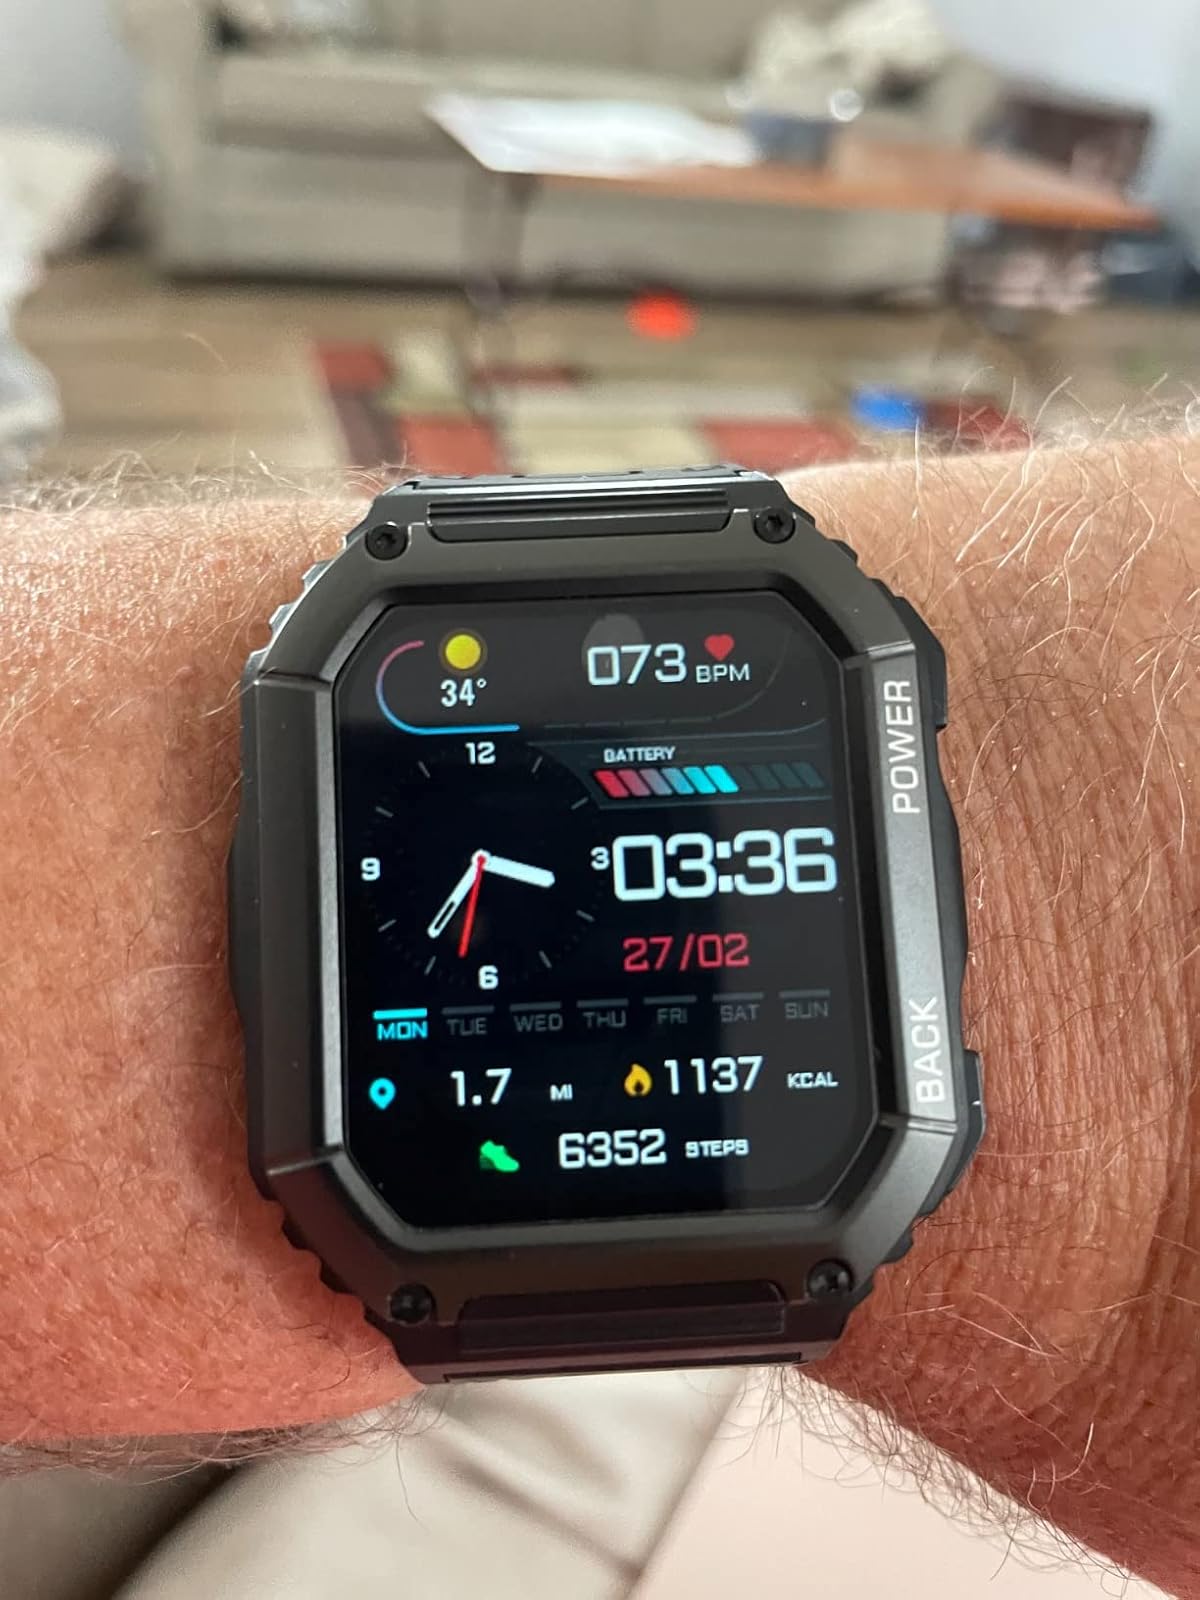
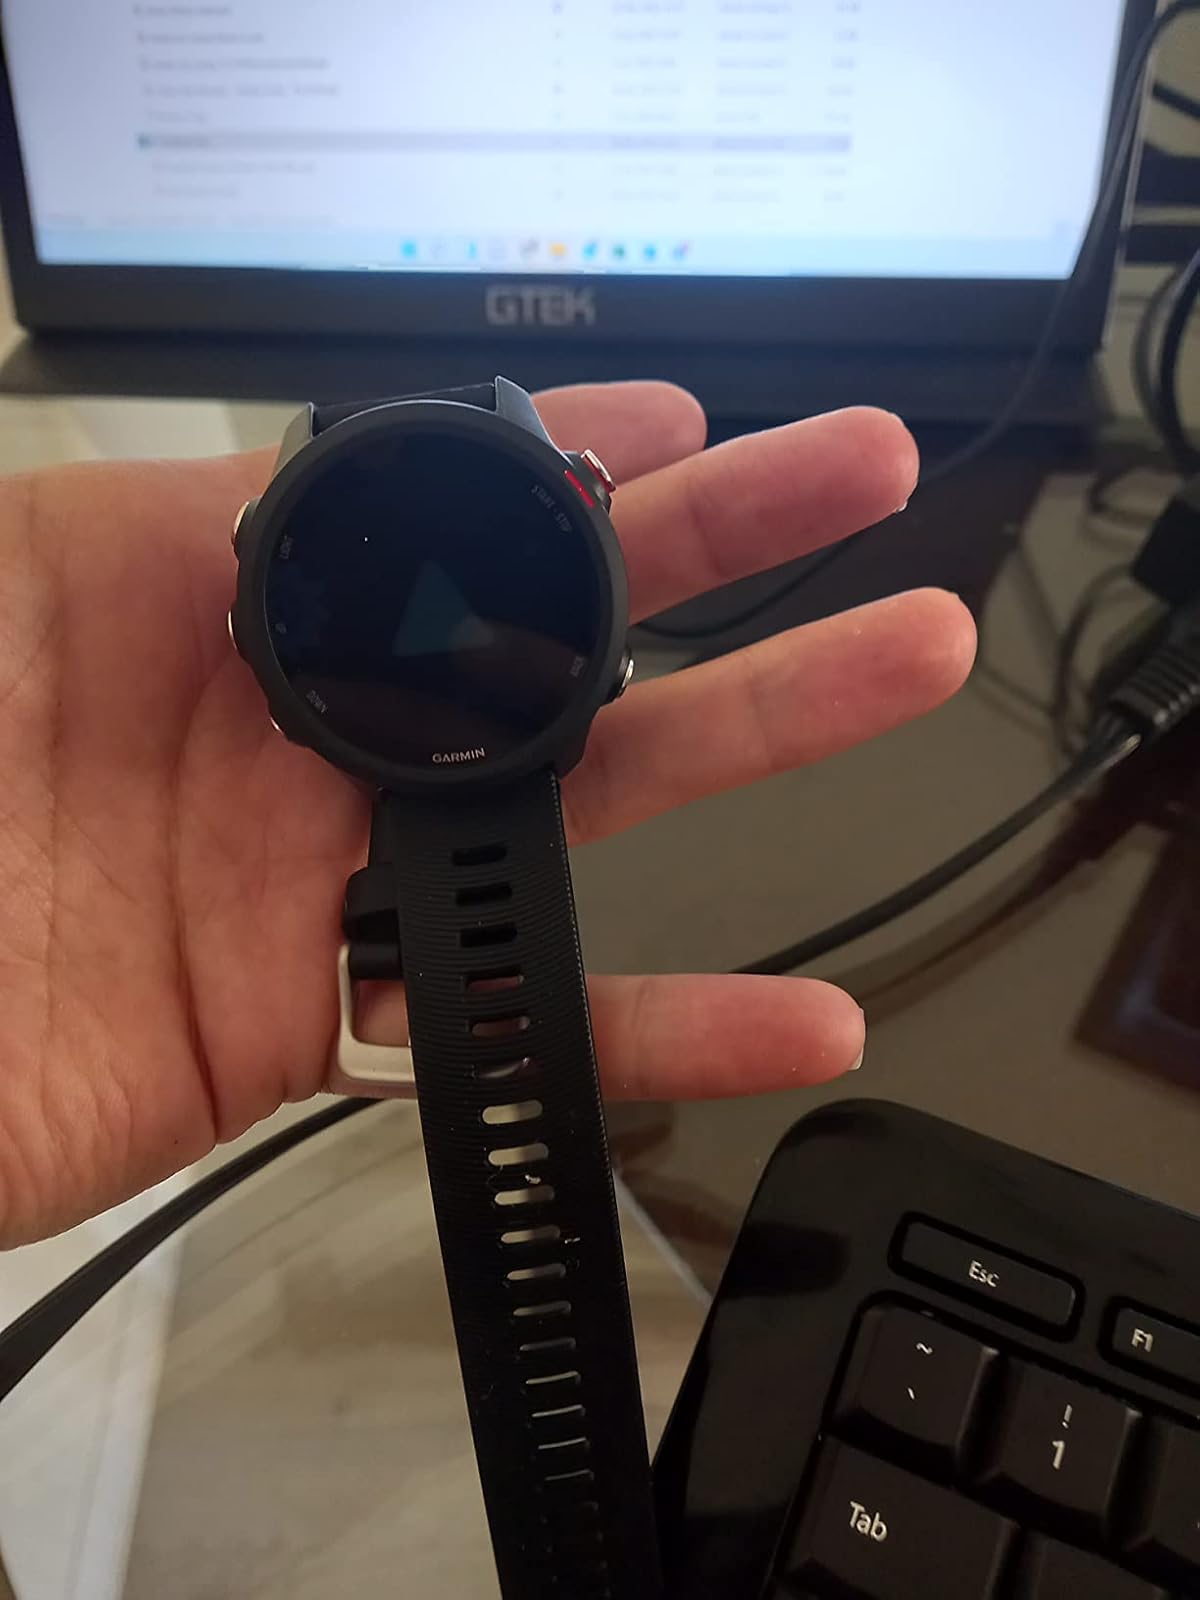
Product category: smartwatch
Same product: no